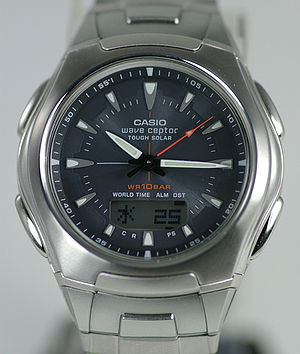
Casio / Galleri
Casio Computer Co., Ltd. er en multinational elektronikvirksomhed med hovedsæde i Shibuya, Tokyo, Japan. Virksomhedens produkter inkluderer lommeregnere, mobiltelefoner, kameraer, musikinstrumenter og ure. Den blev grundlagt i 1946 og i 1957 lancerede den verdens første fuldt elektriske kompaktregnemaskine. I 2010 havde virksomheden 11.336 medarbejdere og en omsætning på 4,616 mia. USD.